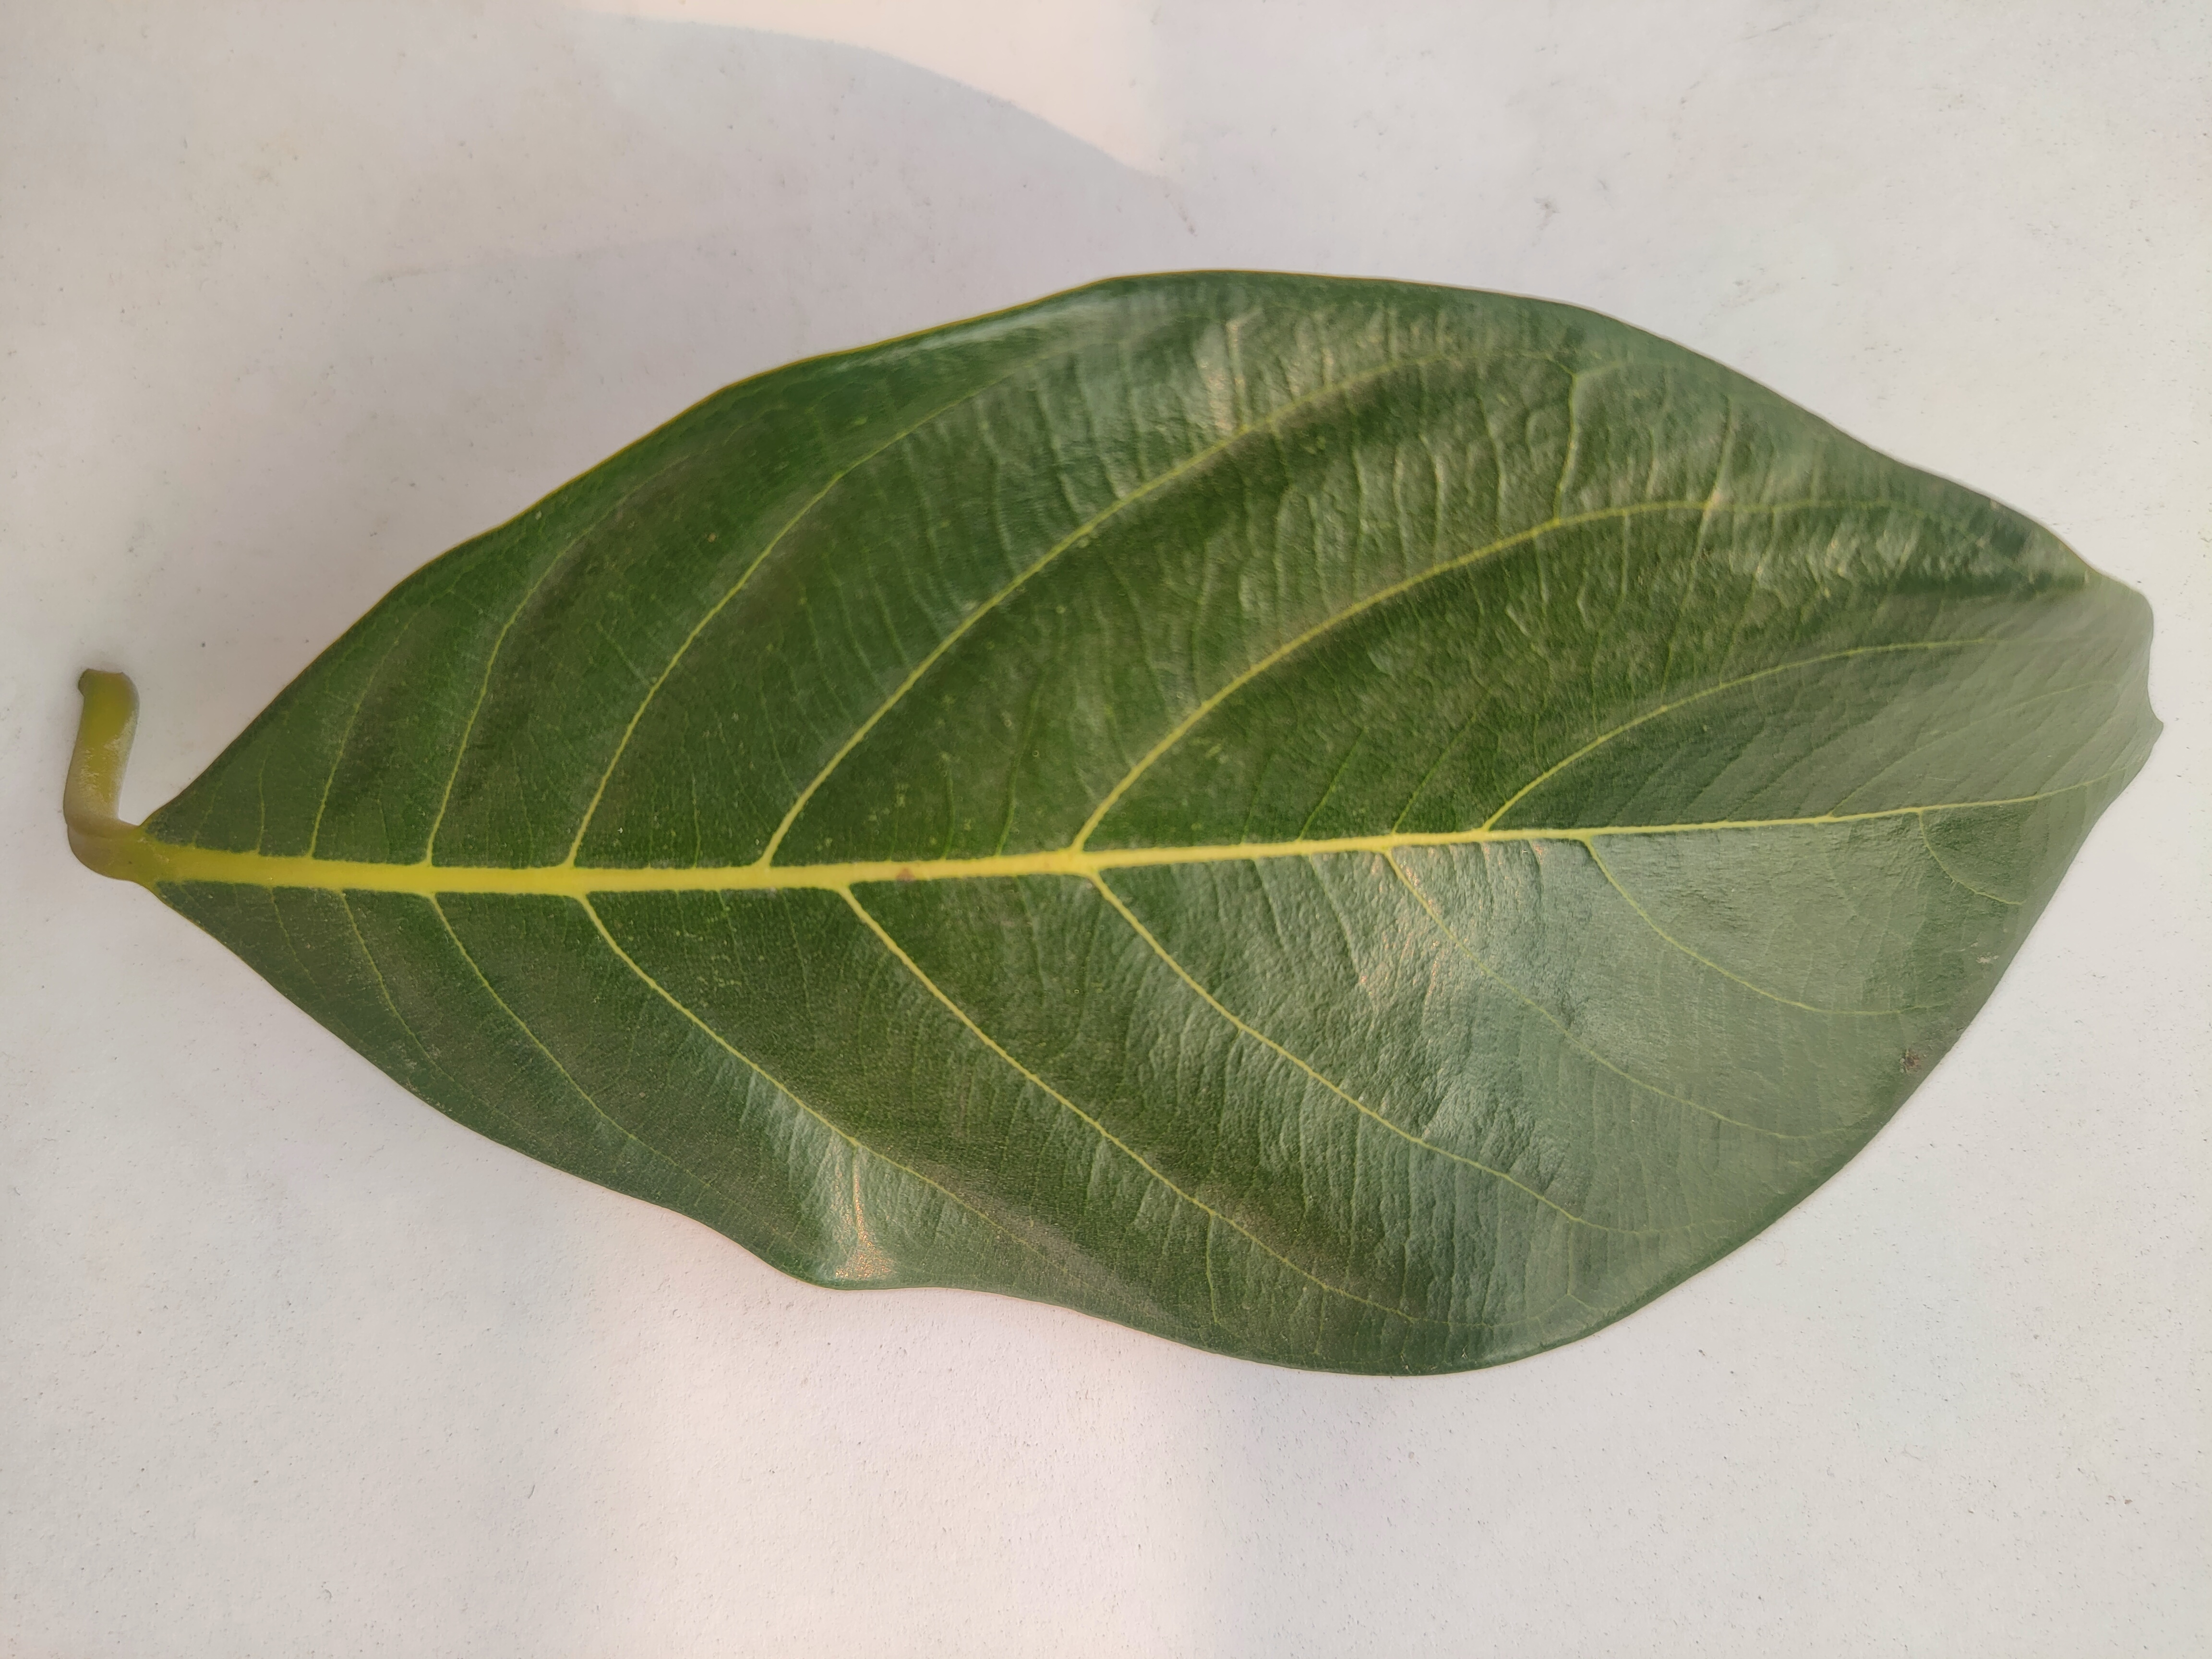
Leaf variety: Jackfruit